Tai Po District

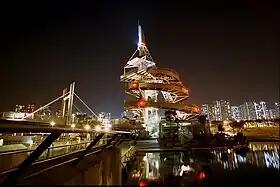
Spiral Lookout Tower at Tai Po Waterfront Park

The local council of the district, Tai Po District Council, was divided into several subdivisions, known as electoral constituencies. However, the border of those electoral constituencies would under review in each election. It was also accused of gerrymandering for the proposed change of the border for several constituencies in the district for the 2019 election.